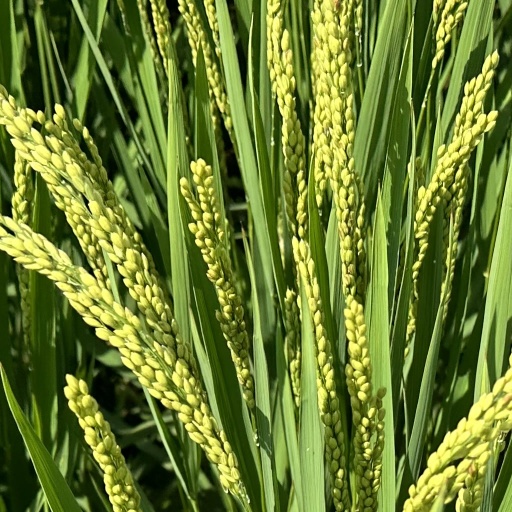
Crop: rice